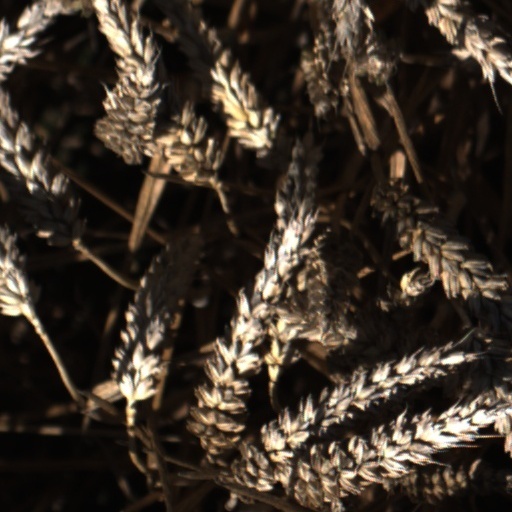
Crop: wheat